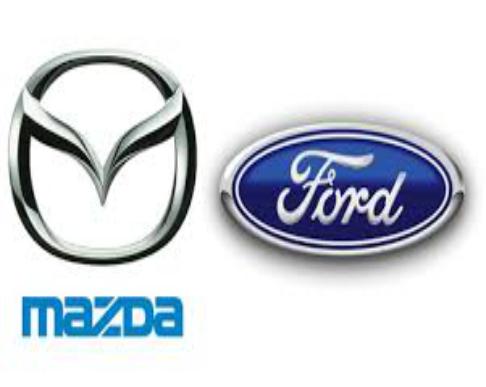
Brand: Mazda
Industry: Transportation